Cát Tiên National Park

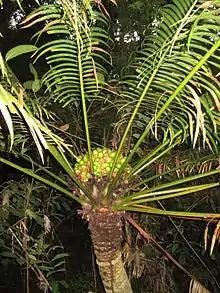
"Cycas inermis" with megaspores

3. Secondary forest with abundant bamboo species: this due to human activity, the forest having been degraded by logging, forest fires and in some areas war-time defoliants, which have caused the forest canopy to be replaced with bamboos. Common trees include "Lagerstroemia calyculata", "Mesua" sp. and "Xylia xylocarpa", with bamboo species present.